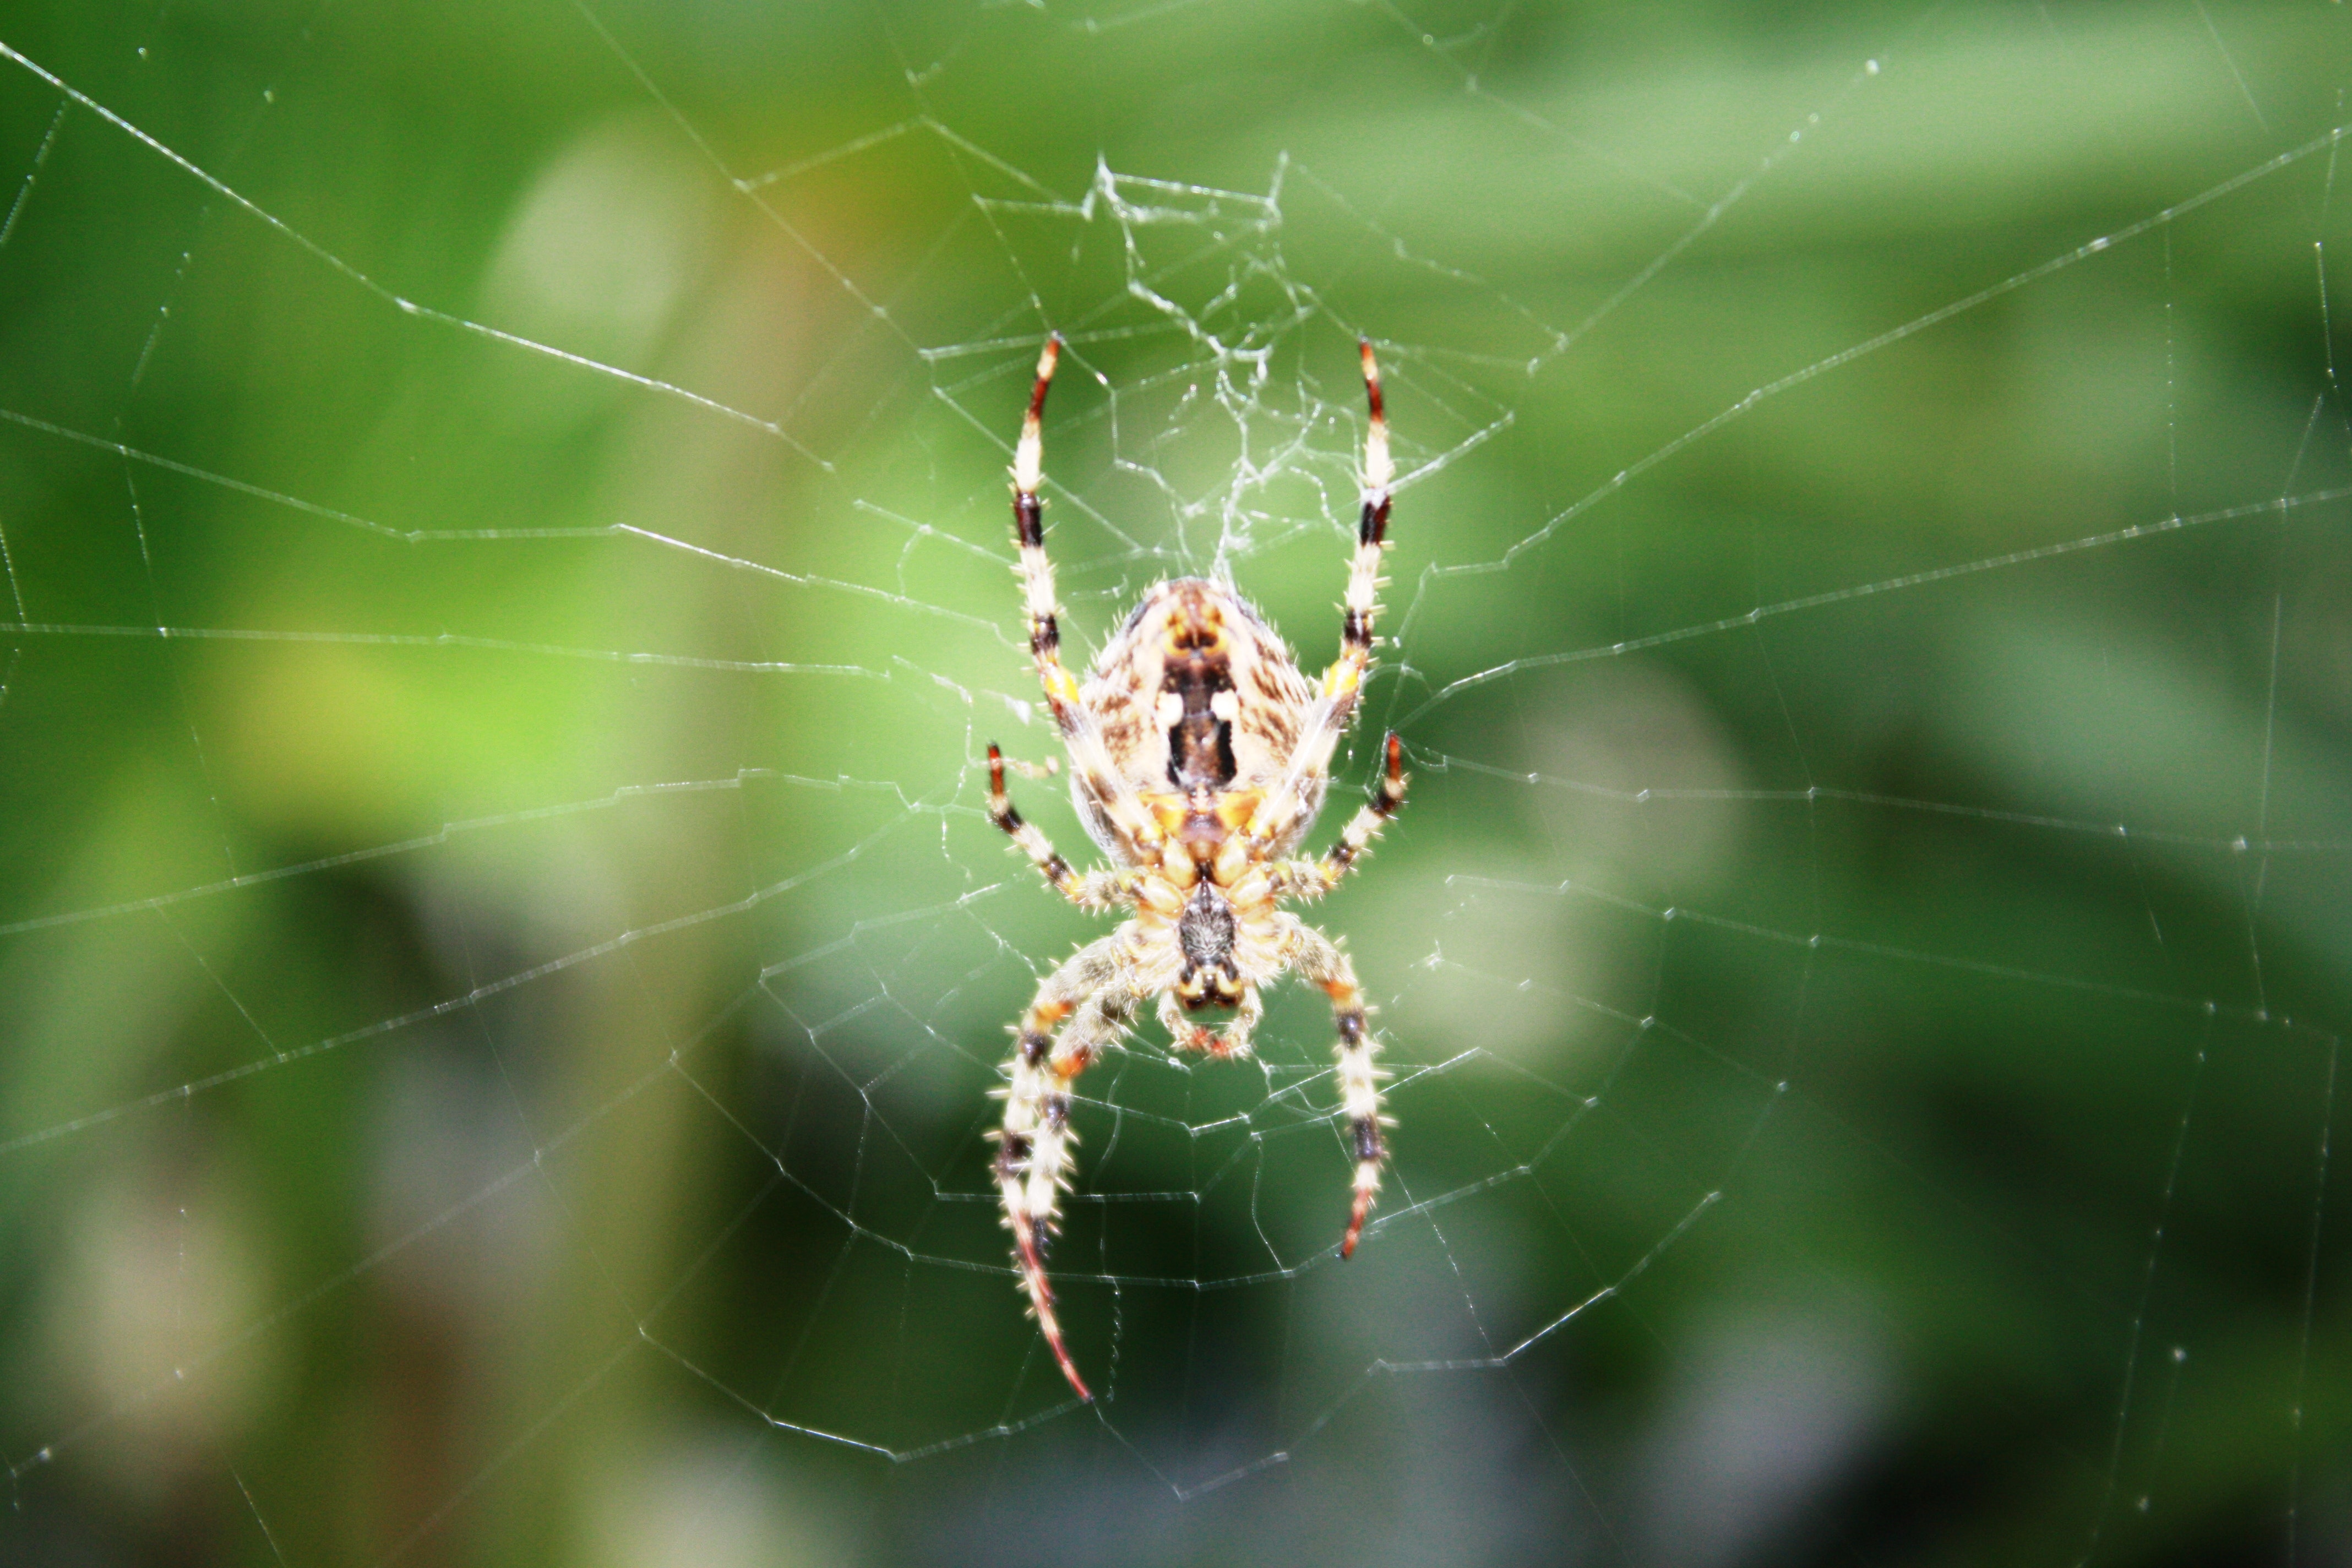
spider web, spider, araneus cavaticus, invertebrate, insect, green, european garden spider, arthropod, wildlife, arachnid, orb weaver spider, macro photography, araneus, organism, close up, tangle web spider, photography, stock photography, plant, pest